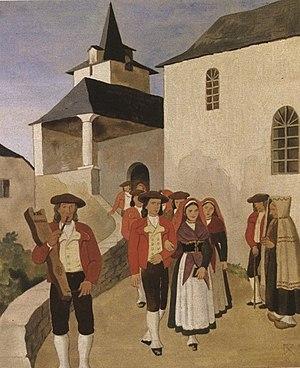
Vallée d'Ossau
Le Béarn, situé au nord-ouest des Pyrénées, est une ancienne principauté souveraine puis une ancienne province française à partir de 1620. Depuis 1790, le Béarn fait partie du département des Pyrénées-Atlantiques et depuis 2016 de la région Nouvelle-Aquitaine. Les intercommunalités béarnaises créent le pôle métropolitain Pays de Béarn en 2018. Le territoire béarnais regroupe la plaine des gaves de Pau et d'Oloron, les coteaux qui les entourent — Vic-Bilh, Soubestre, Entre-Deux-Gaves — et les trois hautes vallées pyrénéennes d'Ossau, Aspe et Barétous.